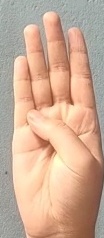
ASL sign: B